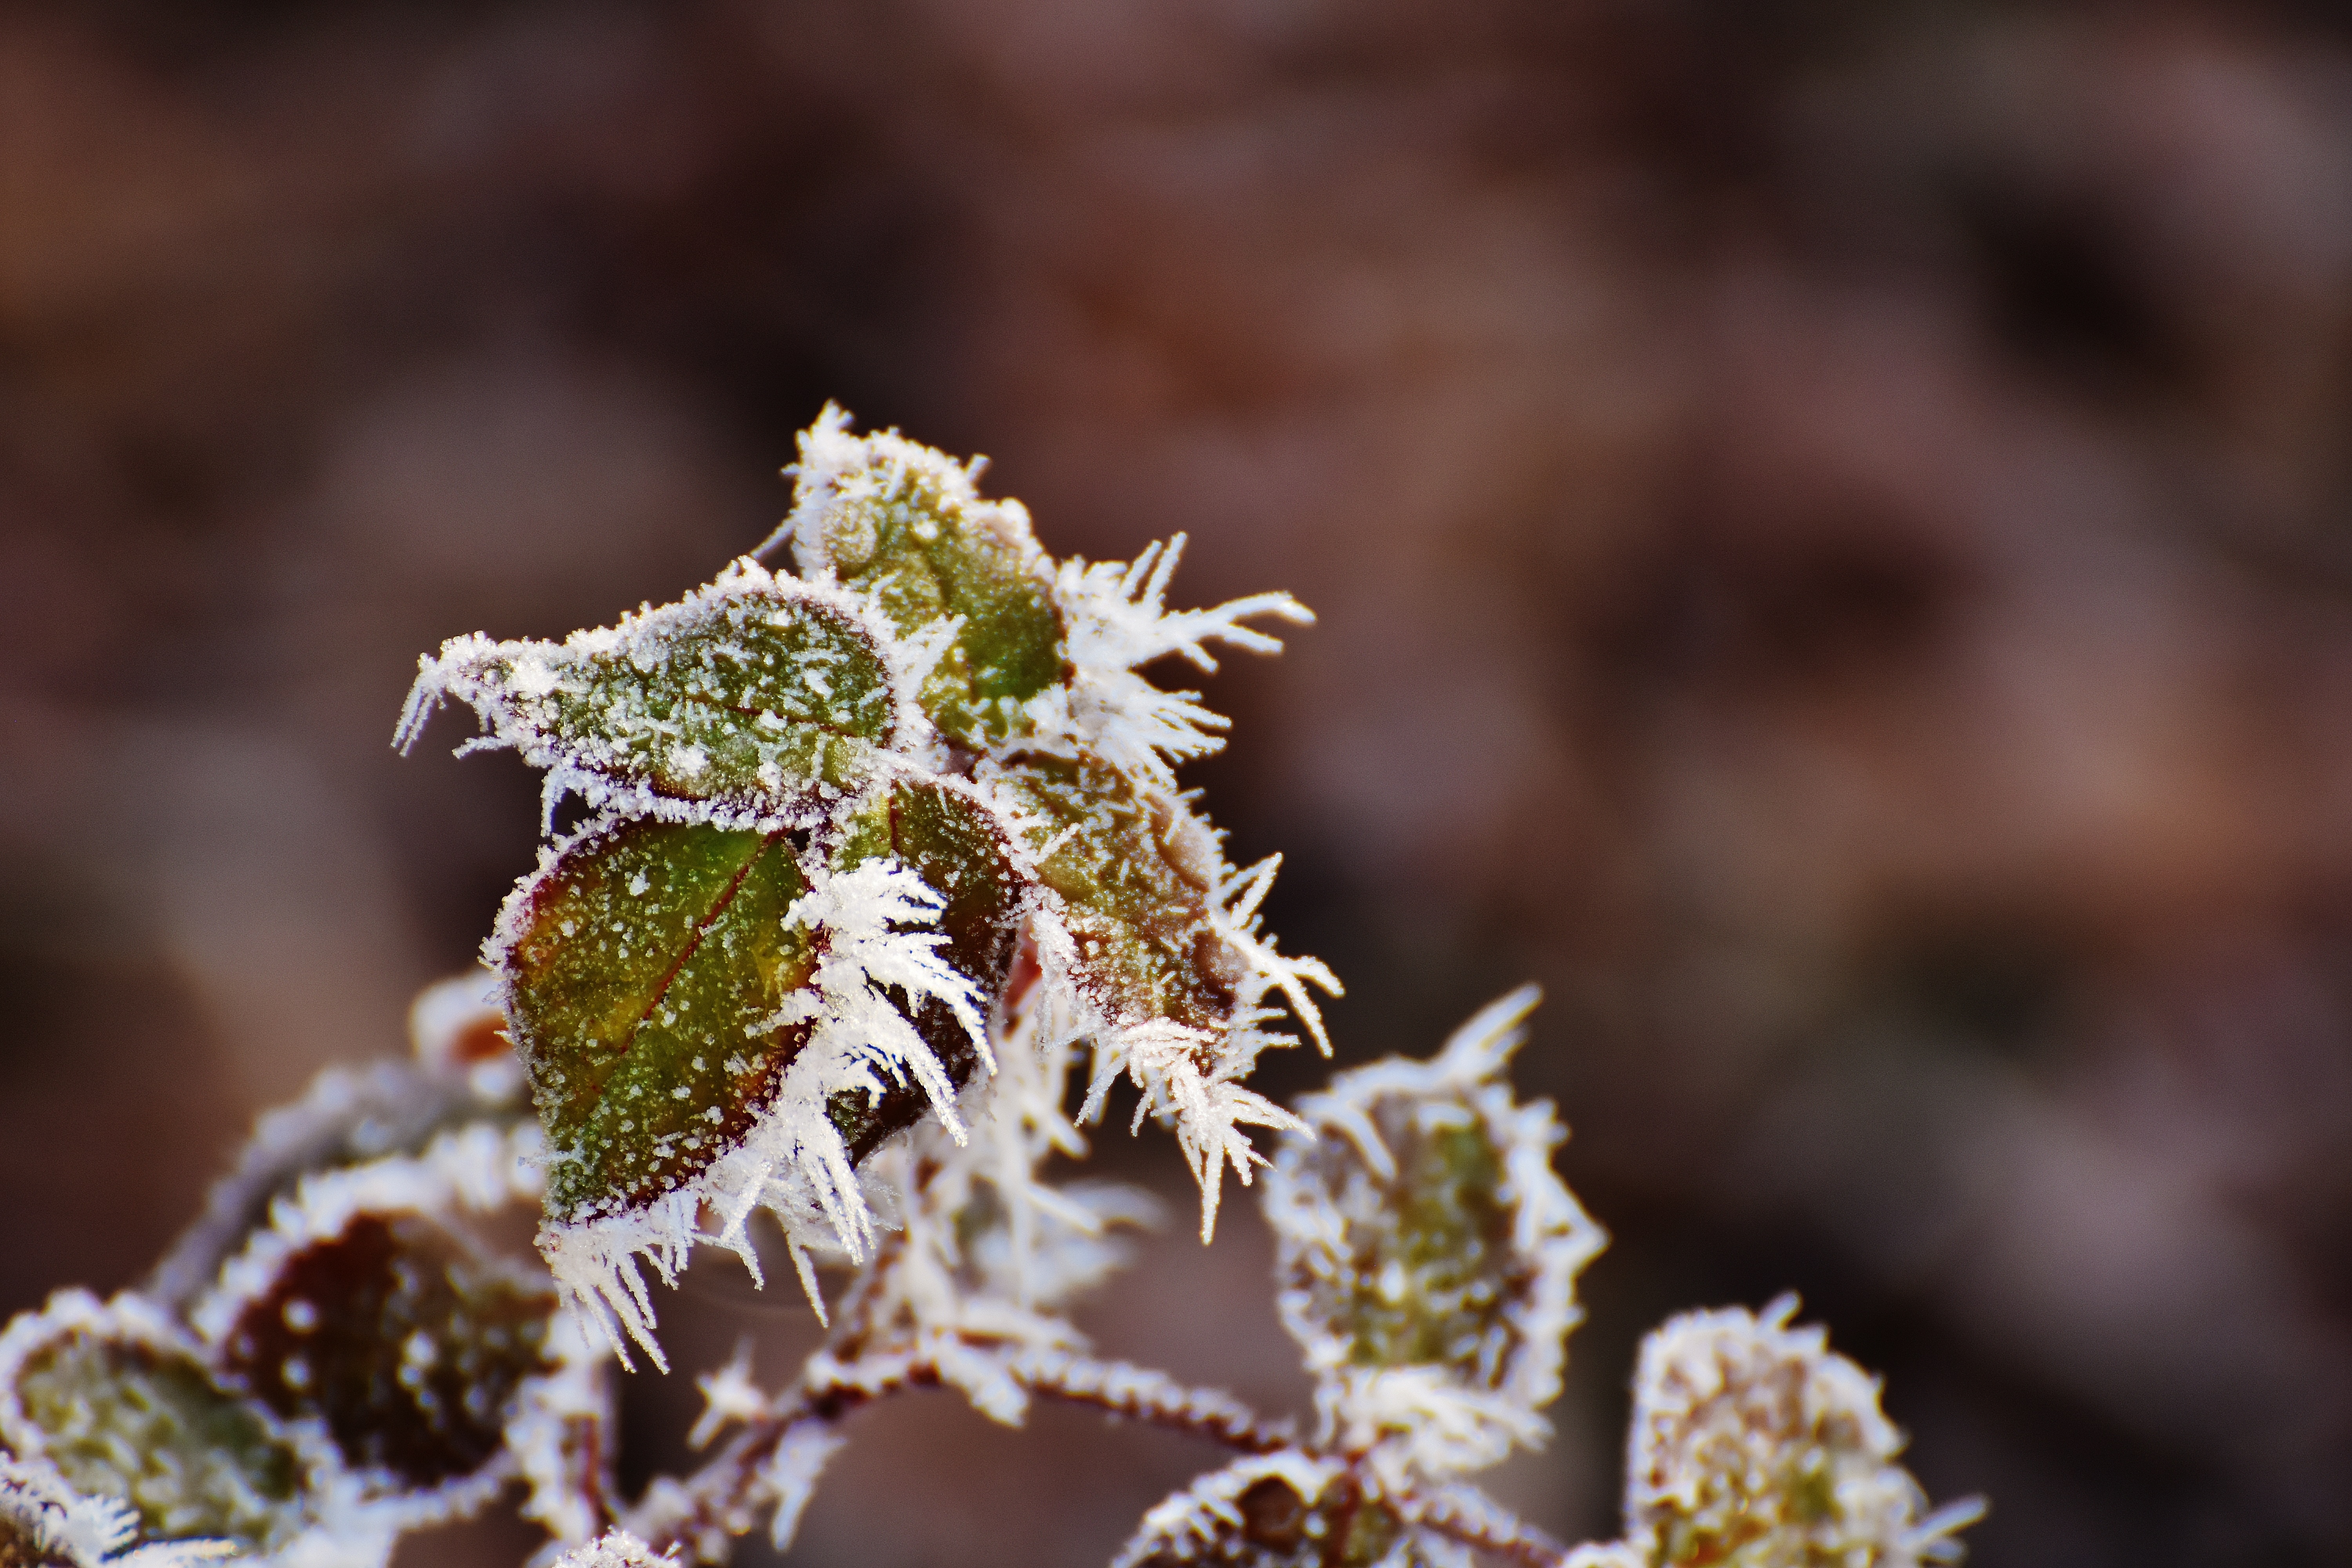
tree, nature, branch, blossom, snow, cold, winter, plant, photography, leaf, flower, frost, ice, spring, green, autumn, botany, frozen, flora, season, twig, close up, leaves, iced, winter magic, hoarfrost, macro photography, eiskristalle, crystals, winter time, woody plant, land plant, thorns spines and prickles